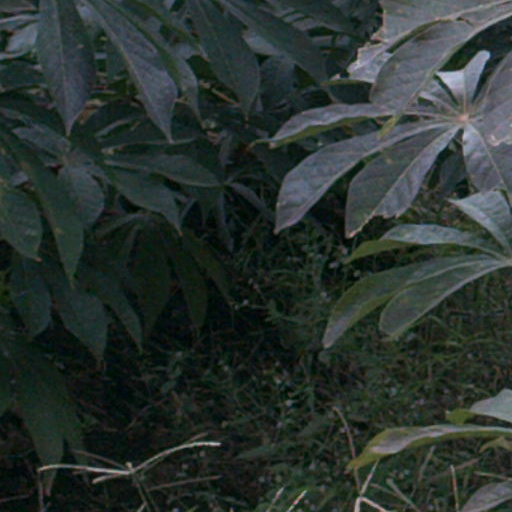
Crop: cassava